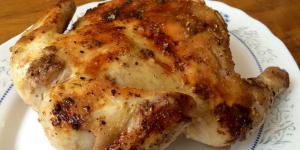
pollo asado al horno